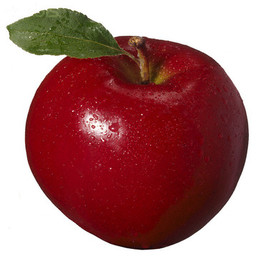
Label: Apple